Jean Theslöf

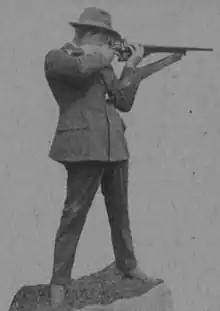
Jean Theslöf at a shooting competition in 1923

Jean Theslöf (25 June 1884 – 30 March 1966) was a Finnish sports shooter and singer. He competed in four events at the 1924 Summer Olympics. In 1925 Theslöf moved to the United States. He was a baritone, and he founded a singing school in New York and recorded almost 60 songs during his career. Theslöf sometimes recorded under the pseudonym "Muhoksen Janne."